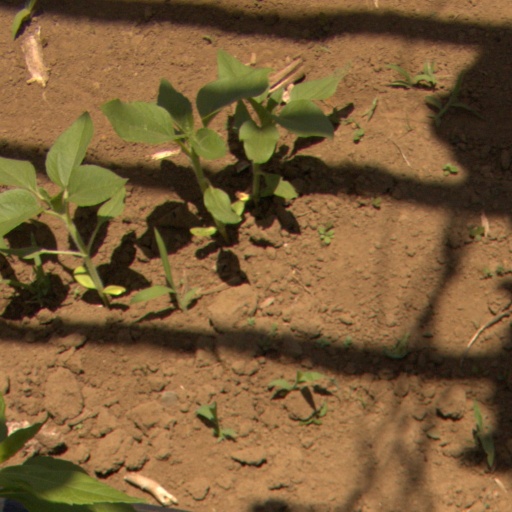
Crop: Jerusalem artichoke